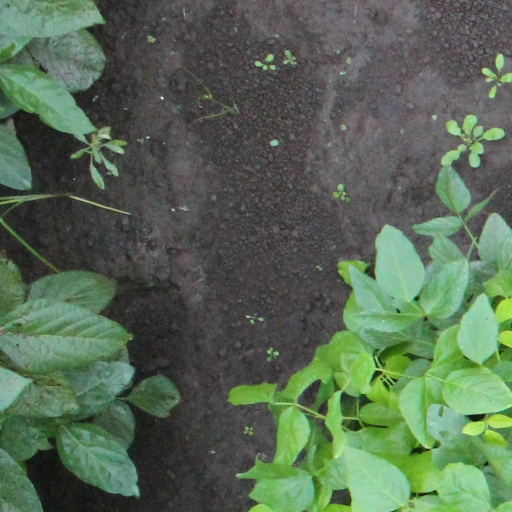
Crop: soybean